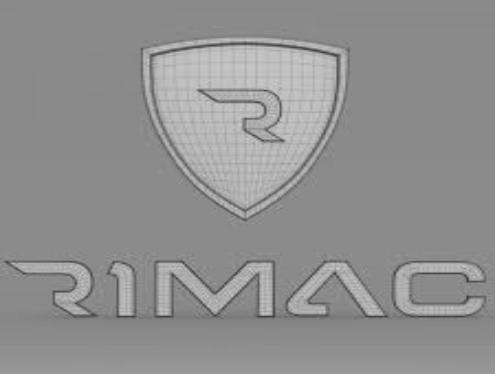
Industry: Transportation